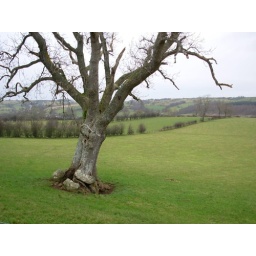
Dead tree in field